U.S. Route 220 in Pennsylvania

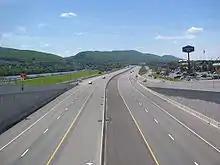

I-99/US 220 continues northeast between a mountain to the east in an agricultural valley to the west, coming to an interchange with the southern terminus of PA 865 near Bellwood. Near Tipton, the freeway has a trumpet interchange with US 220 Bus. that provides access to DelGrosso's Amusement Park. The highway continues to Tyrone, where it crosses the Little Juniata River before an interchange with PA 453. Past Tyrone, I-99/US 220 passes through forested areas and reaches a diamond interchange that serves PA 350 and the northern terminus of US 220 Bus. near Bald Eagle. From here, the freeway continues into Centre County and runs through rural areas before turning north to bypass Port Matilda to the west. I-99/US 220 has an interchange with the southern terminus of US 220 Alternate (US 220 Alt.) before the two routes merge into the US 322 freeway and head east concurrent with US 322. The freeway heads northeast away from Port Matilda and continues through more forests. I-99/US 220/US 322 curves southeast and reaches an interchange with Gray's Woods Boulevard near Gray's Woods. A short distance later, US 322 Bus. splits off at a northbound exit and southbound entrance to head into State College. Immediately after this interchange, a southbound exit and northbound entrance serves Valley Vista Drive and provides access to US 322 Bus. from southbound I-99/US 220/westbound US 322. The freeway continues east into more developed areas with some woods and comes to a diamond interchange at Waddle Road that serves Toftrees. The highway passes to the north of the Pennsylvania State University campus before I-99/US 220 split from the US 322 freeway at an interchange that also has access to the university by way of East Park Avenue.